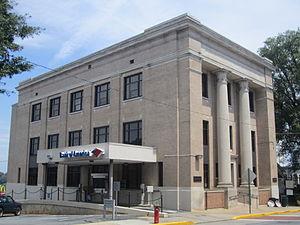
La ville d’Orange est le siège du comté d'Orange, situé dans l’État de Virginie, aux États-Unis. Sa population s’élevait à 4 721 habitants lors du recensement de 2010.